MEGA Family Shopping Centre

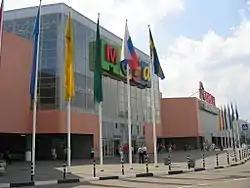

MEGA shopping center is a chain of shopping centres that was founded and previously managed and operated by IKEA Centres Russia (which was a part of the IKEA Group). On 28 September 2023, IKEA has since sold the operations of all 14 MEGA Shopping Centres to Gazprombank.